Noach

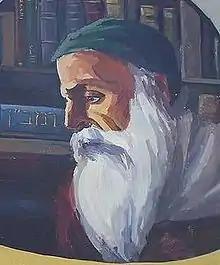
Naḥmanides

Maimonides taught that God, being incorporeal, is elevated above the use of a sense of sight. Thus, when Scripture says that God "sees"—as in Genesis 6:12, "And God "saw" the earth, and behold, it was corrupt"—it means that God perceives visible things. Maimonides thus argued that "God